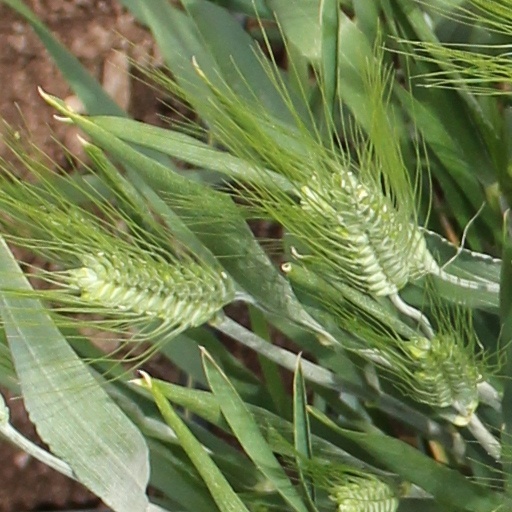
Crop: wheat